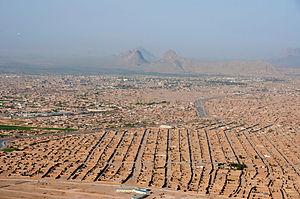
Kandahar ou Qandahar est une ville du sud de l'Afghanistan, ancienne capitale impériale, capitale de la province de Kandahar. La province compte 1 151 100 habitants et la ville 491 500 habitants. Située à proximité de l'Arghandab qui lui fournit l'eau en abondance, c'est la seconde ville d'Afghanistan par le nombre d'habitants, après Kaboul.